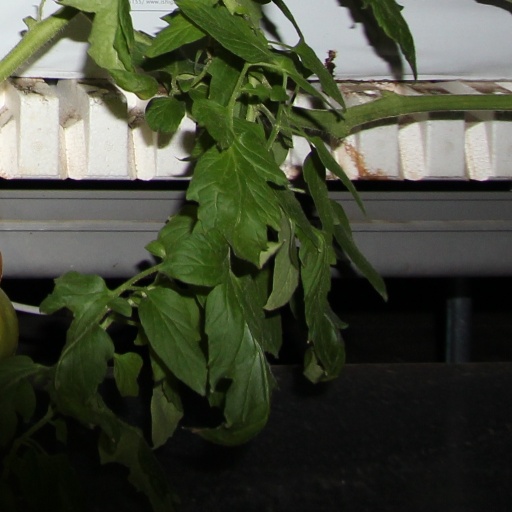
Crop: tomato